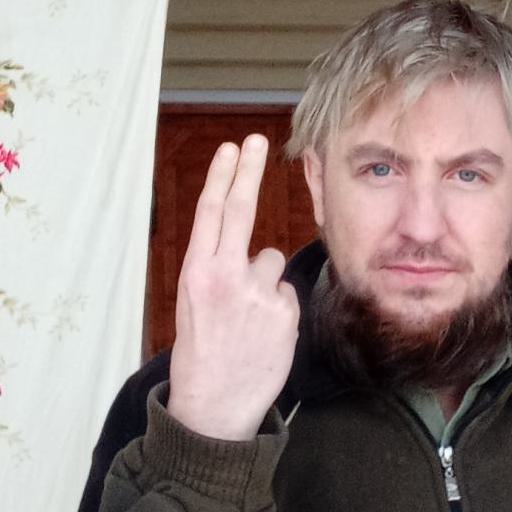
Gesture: two_up_inverted